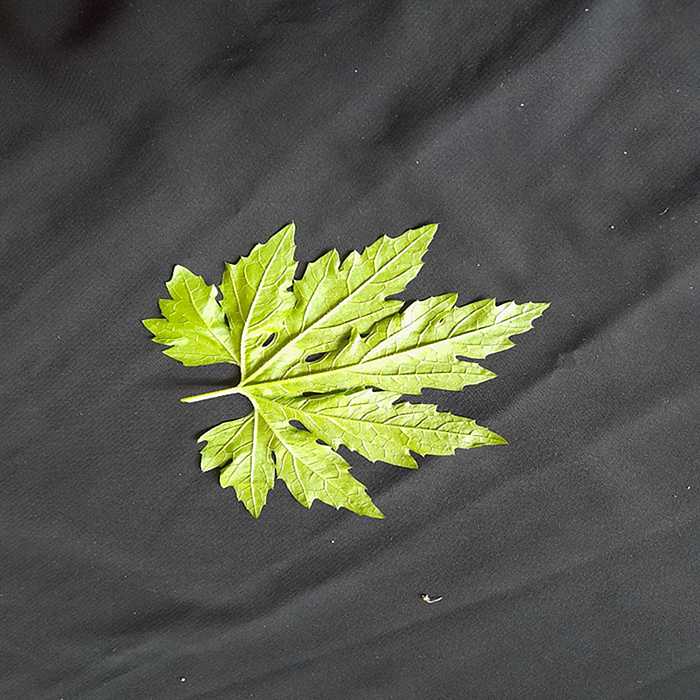
Plant: Bitter Gourd
Label: Fresh leaf